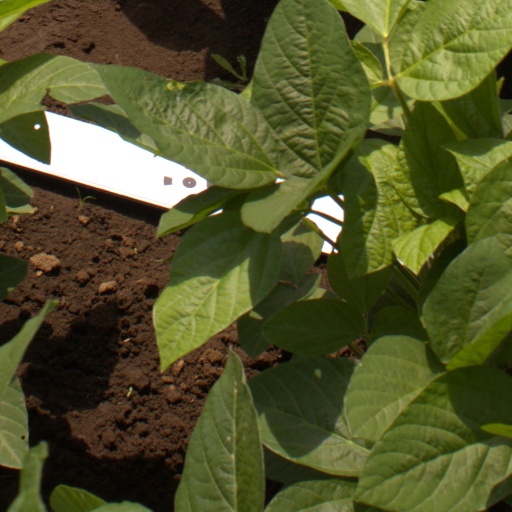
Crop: soybean